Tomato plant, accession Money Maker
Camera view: horizontal (90 deg, fisheye); turntable rotation: 30 degrees
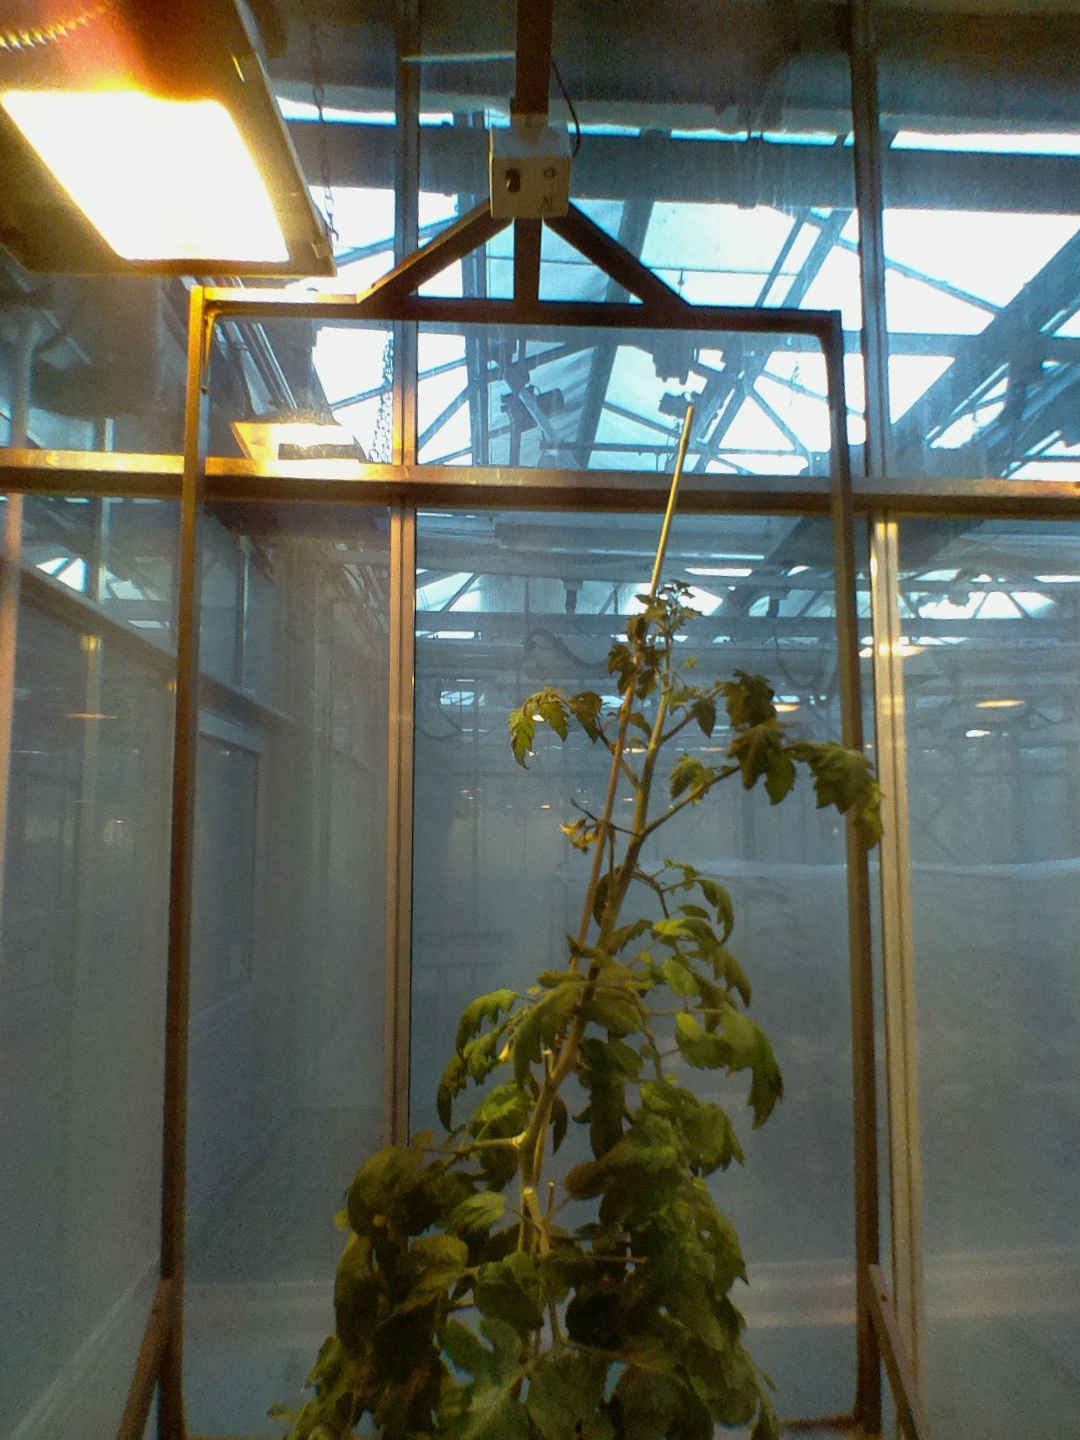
BBCH growth stage 70: Fruits at the main stem or branches visibles